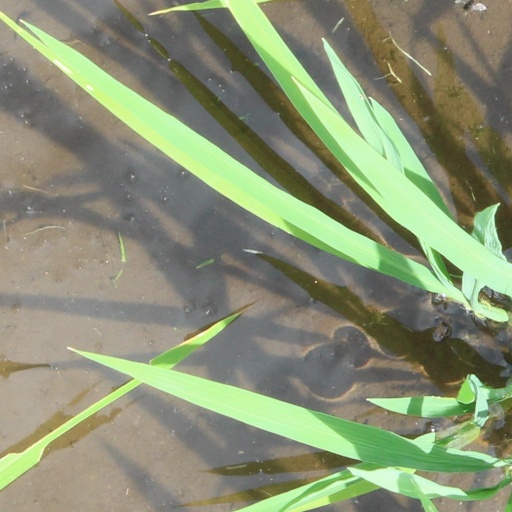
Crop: rice